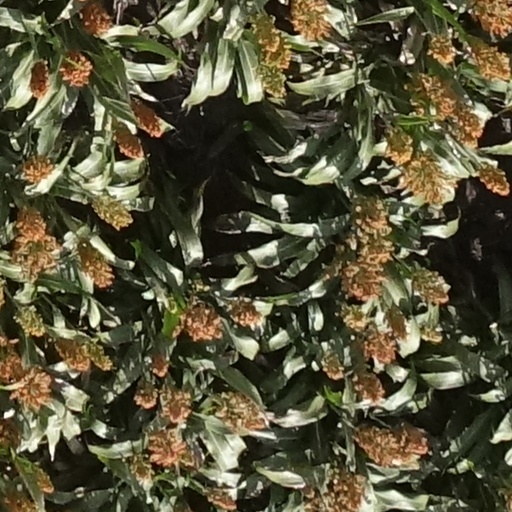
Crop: sorghum